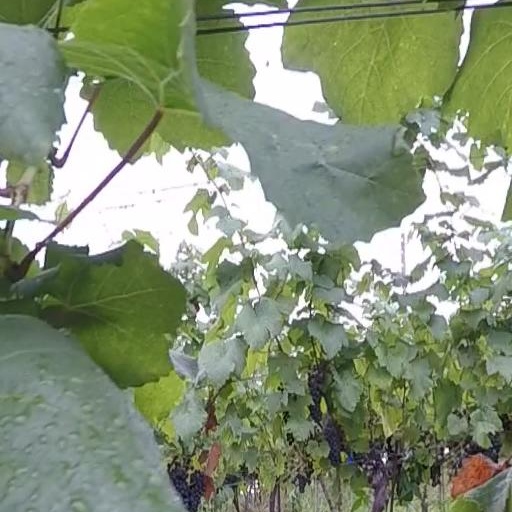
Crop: grape